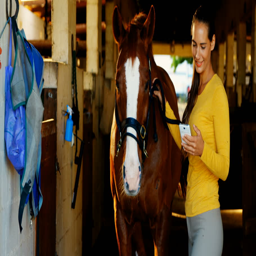
woman using mobile phone while holding the horse in the stable 4k